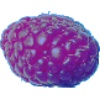
Label: Raspberry 1